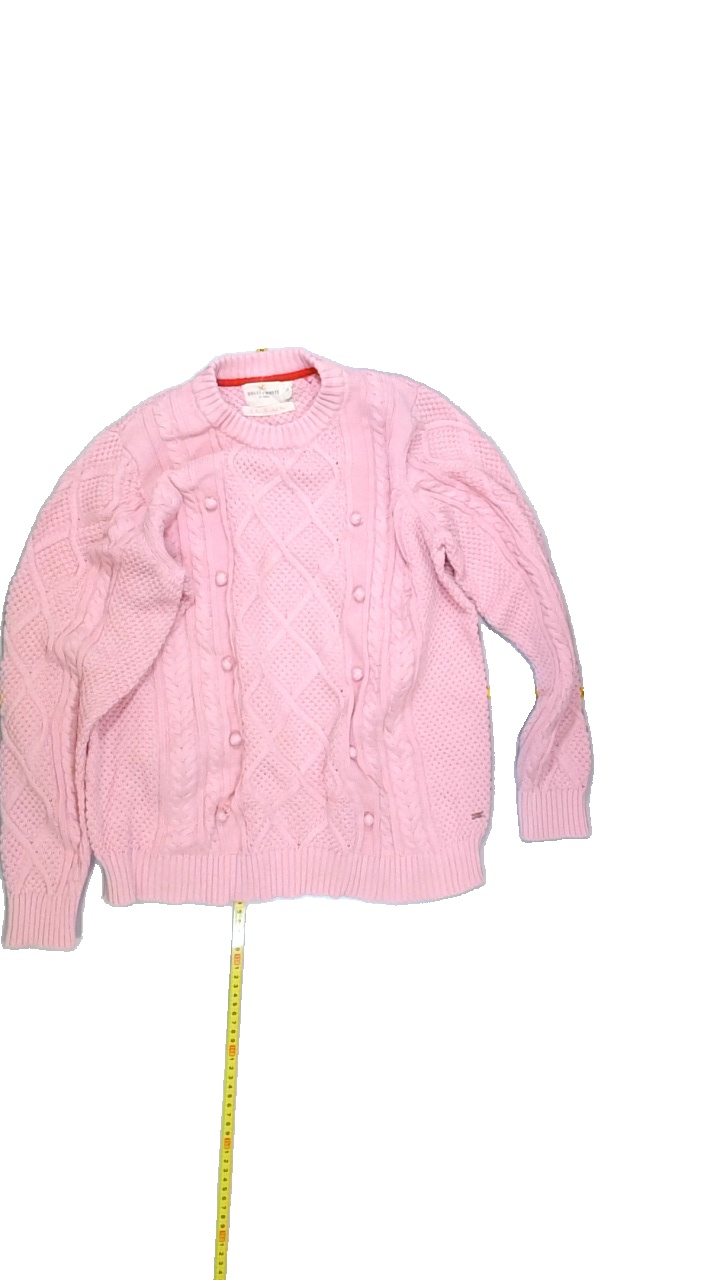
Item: Sweater (Ladies)
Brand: Holly And Whyte (lindex)
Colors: Pink
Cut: Regular, V-collar
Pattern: Plain
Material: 100% Cott
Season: All
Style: No trend
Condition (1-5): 2
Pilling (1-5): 4
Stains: Yes
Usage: Recycle
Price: <50